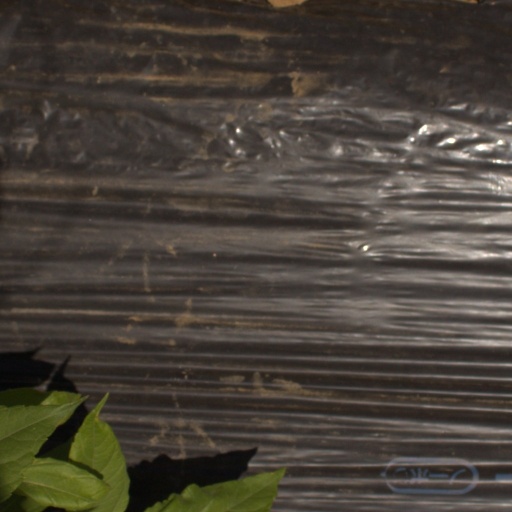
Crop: Jerusalem artichoke